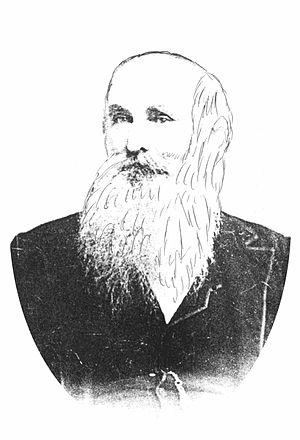
La bataille de Canada Alamosa est une escarmouche de la guerre de Sécession, à la fin de la soirée et la matinée du 24 et 25 septembre 1861. Plusieurs petites batailles ont lieu dans l'Arizona confédéré, près de la frontière avec le territoire de l'Union du Nouveau-Mexique, celui-ci étant le plus grand.